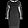
Label: Dress